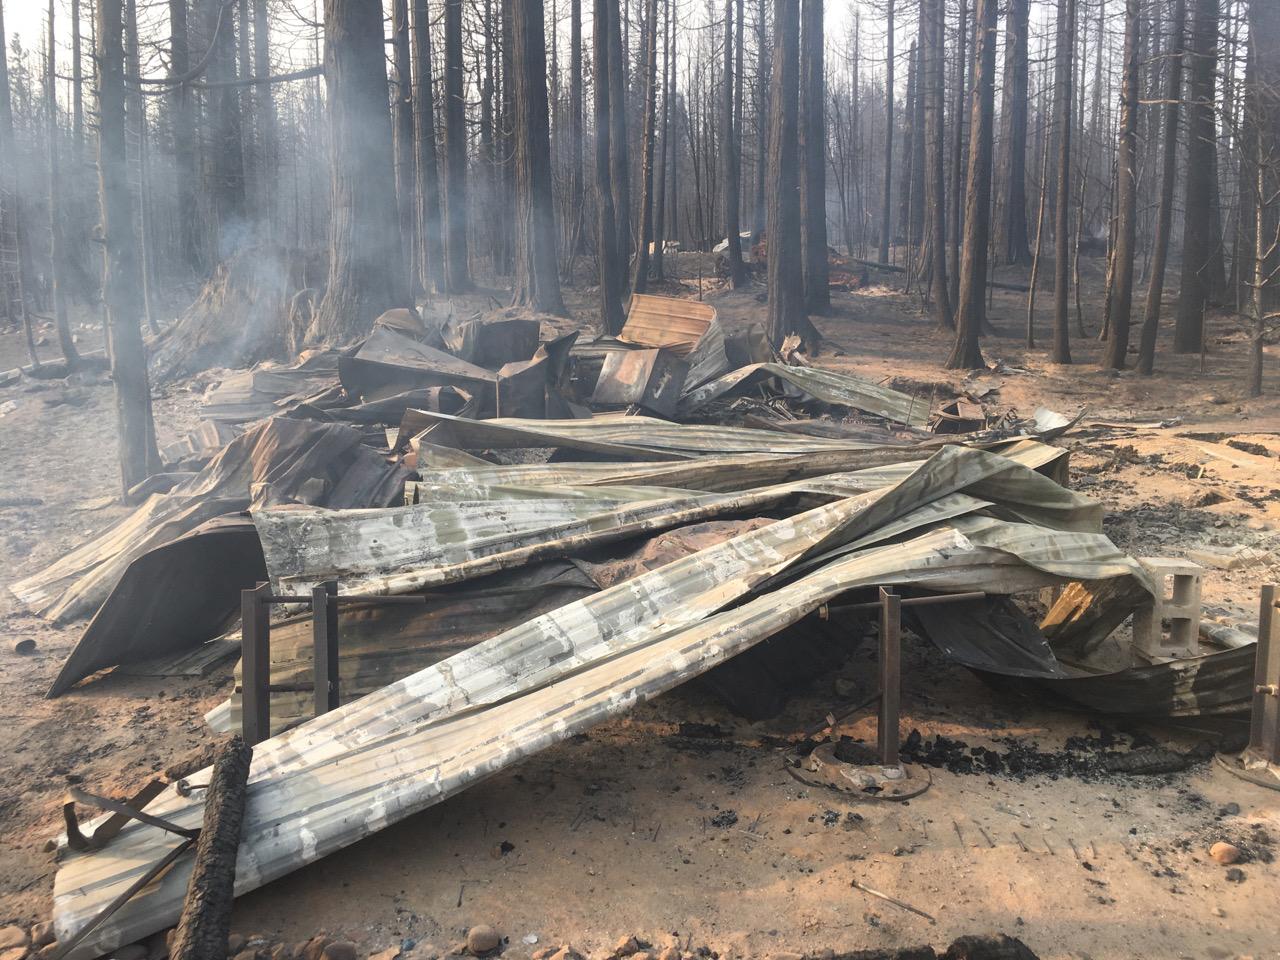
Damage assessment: destroyed